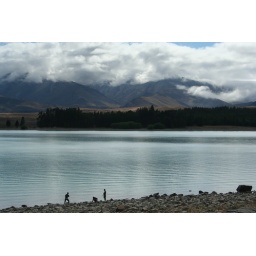
Some kids skip stones across lake Tekapo in New Zealand's Mackenzie Country